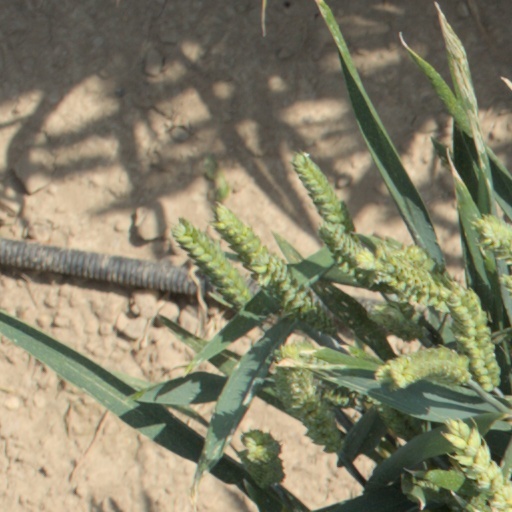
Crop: wheat